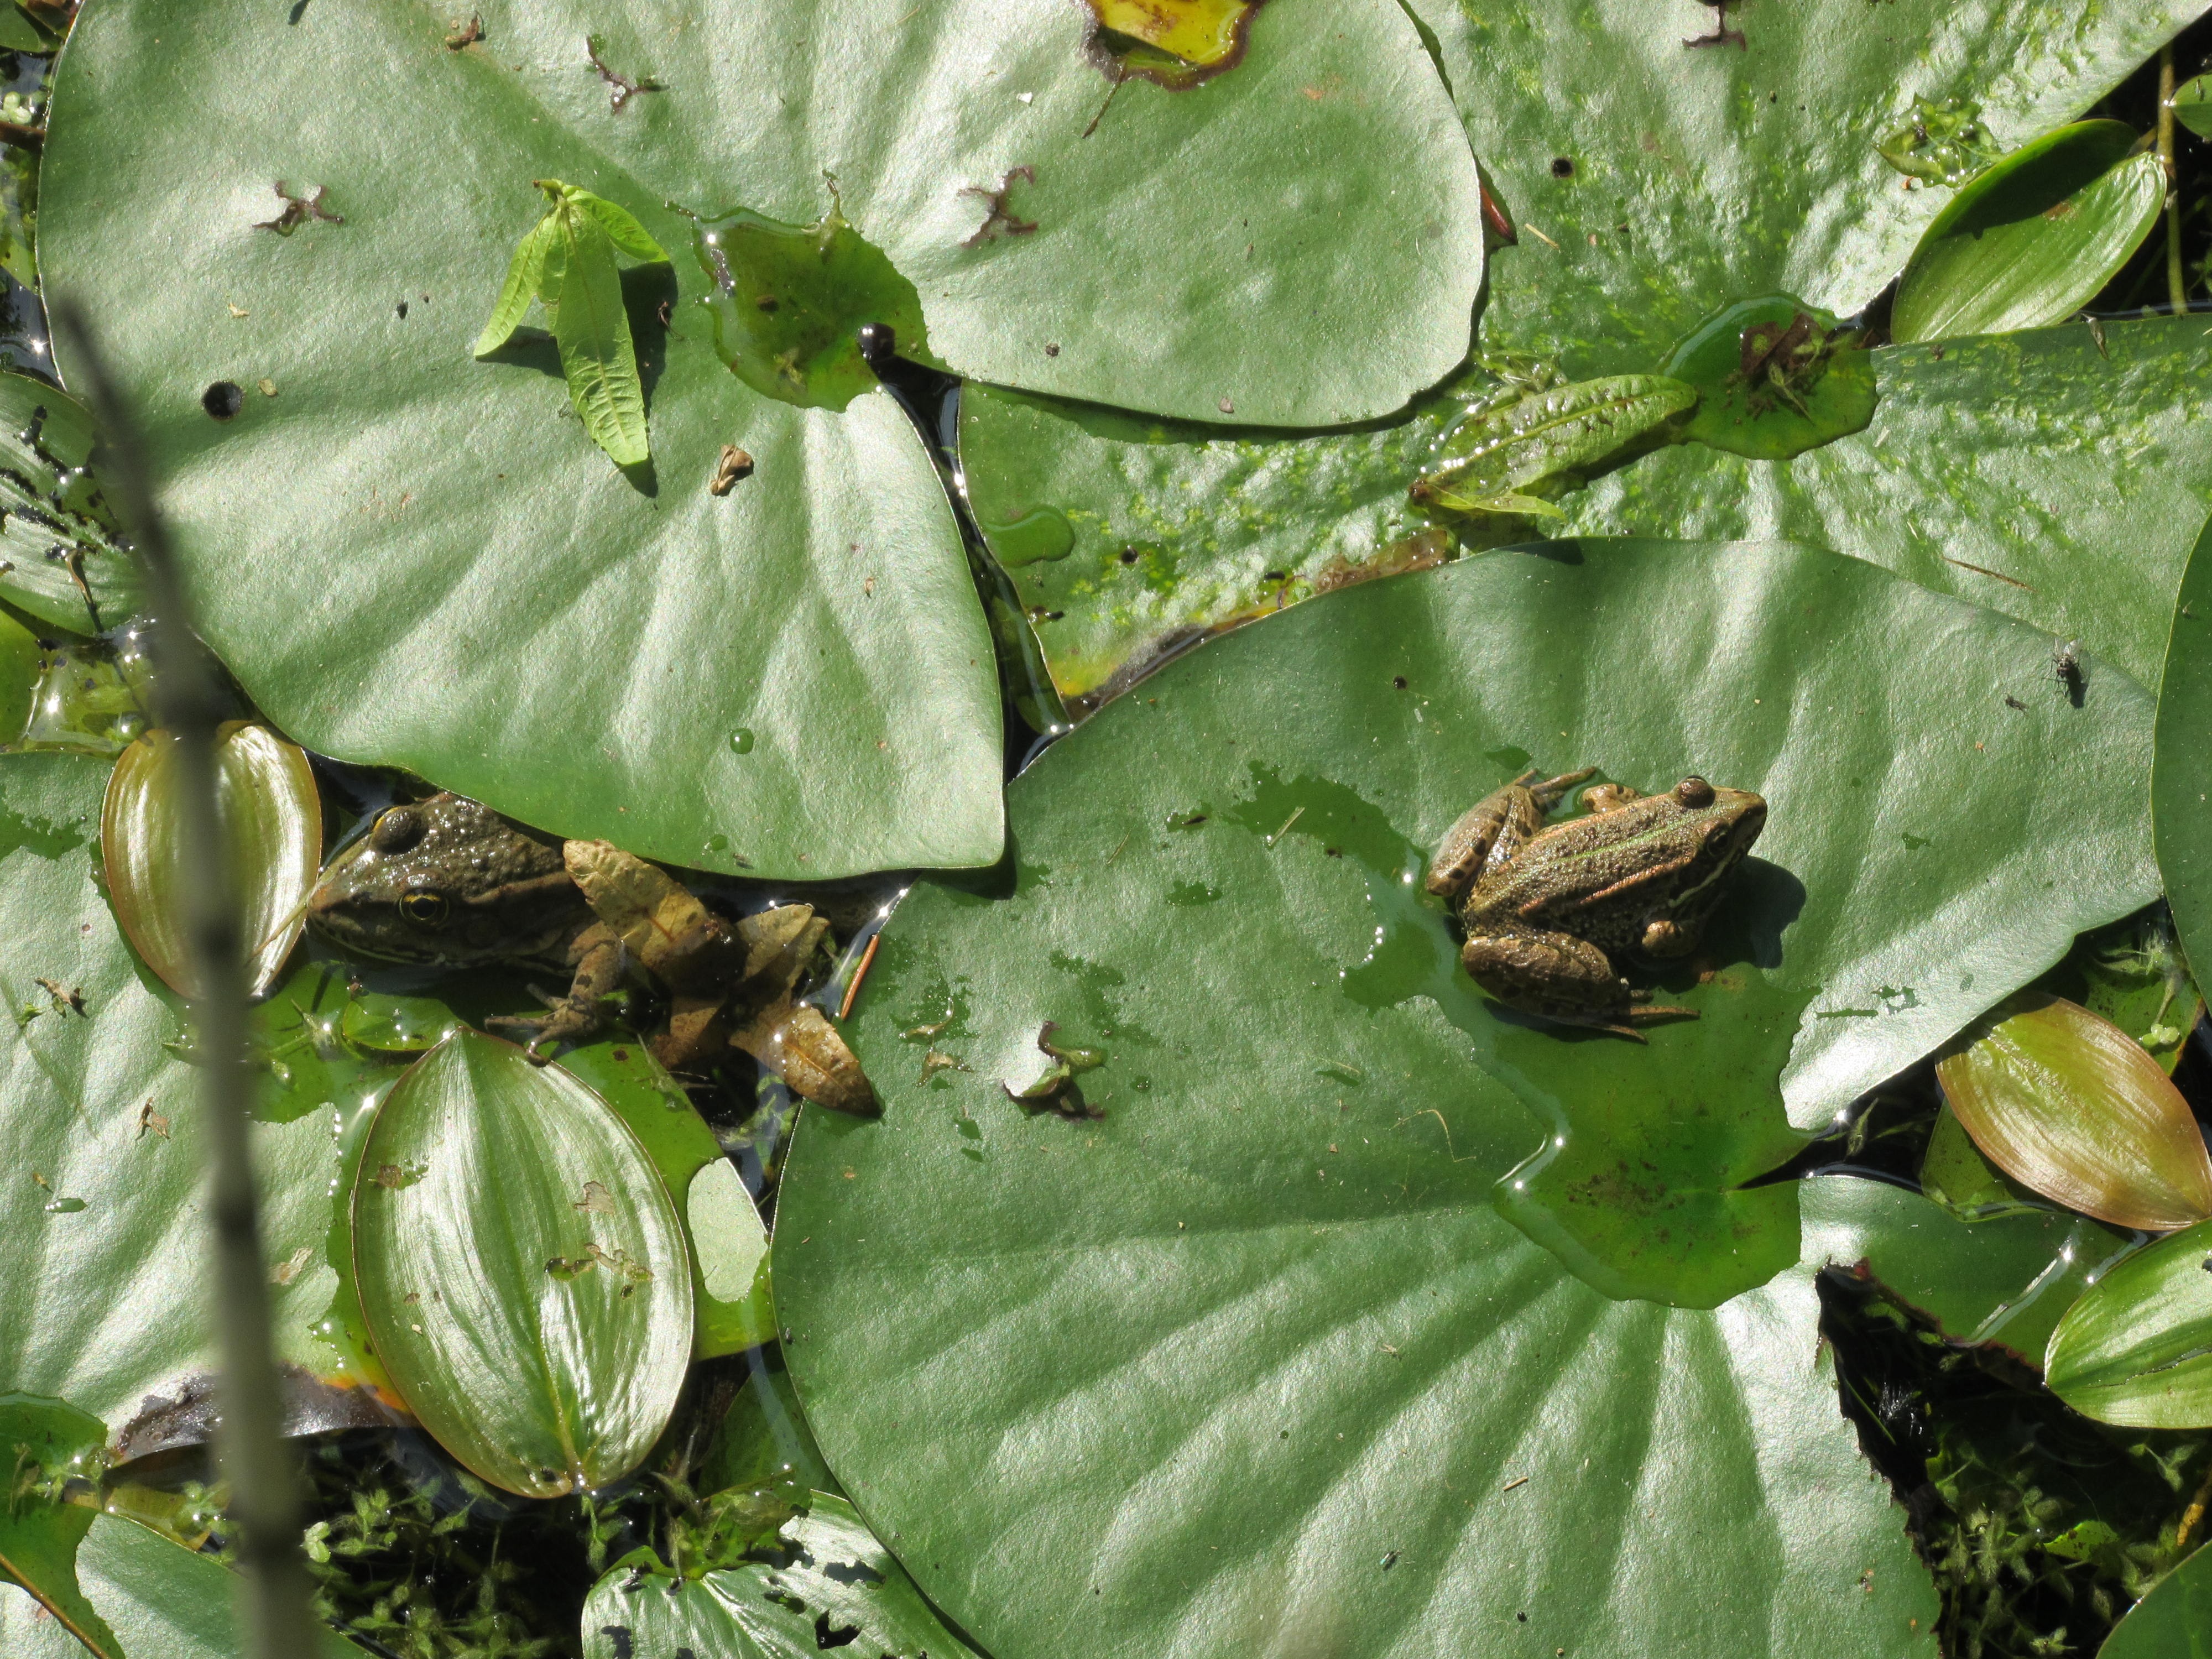
plant, leaf, flower, pond, green, herb, produce, insect, botany, garden, flora, fauna, invertebrate, flowering plant, land plant, proliferates